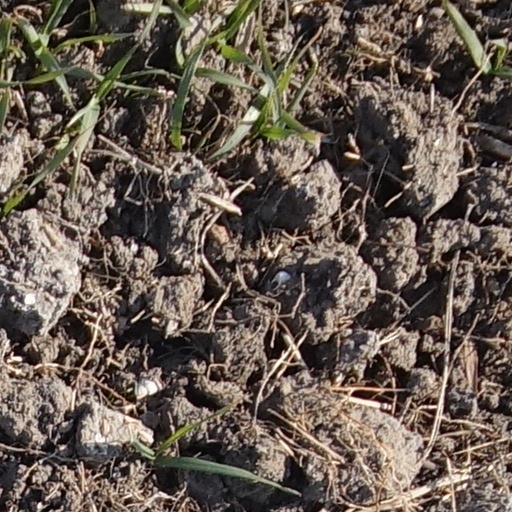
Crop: wheat